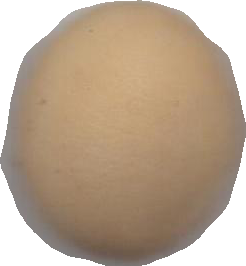
Variety: Dega